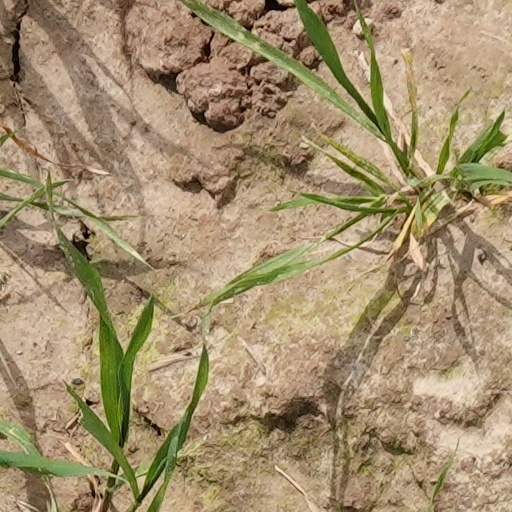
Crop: wheat